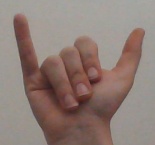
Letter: ya